Metalcore

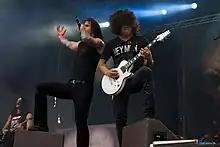

Converge's "Jane Doe" was released on 4 September 2001 to universal critical and fan acclaim. The album influenced the development of the sound of other U.S. bands like Norma Jean and Misery Signals as well as international acts like Eden Maine, Johnny Truant and Beecher.